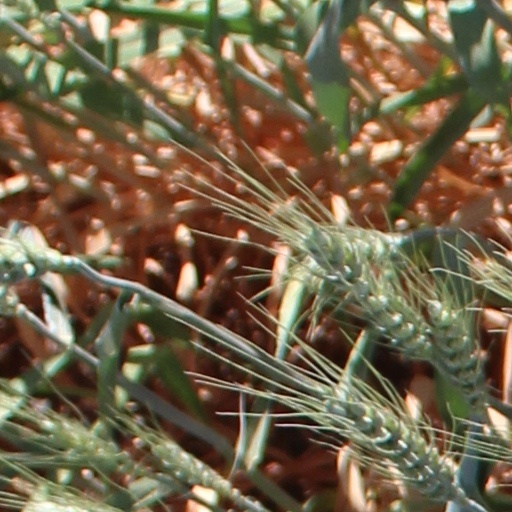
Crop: wheat